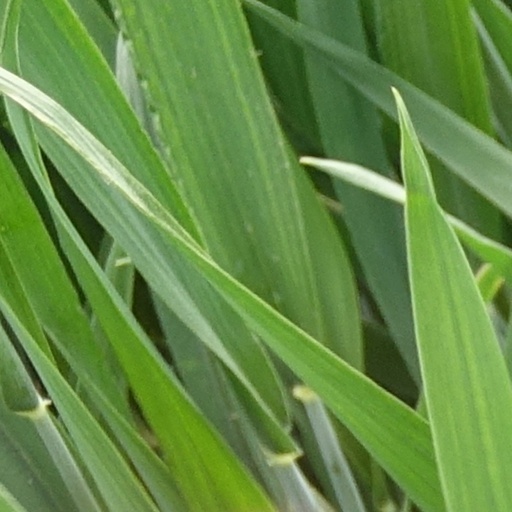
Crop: wheat